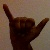
The image shows a hand gesture representing the letter 'Y' in Indian Sign Language.